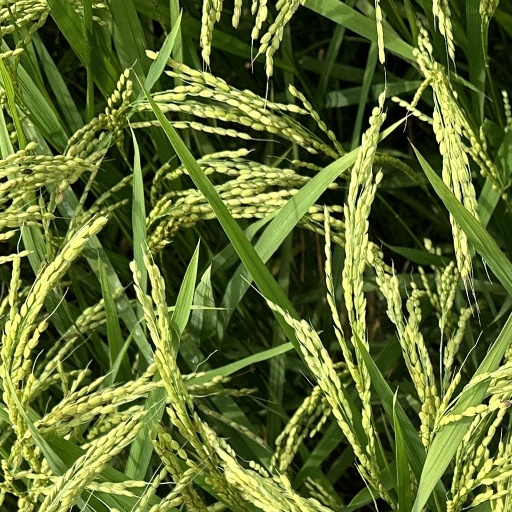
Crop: rice